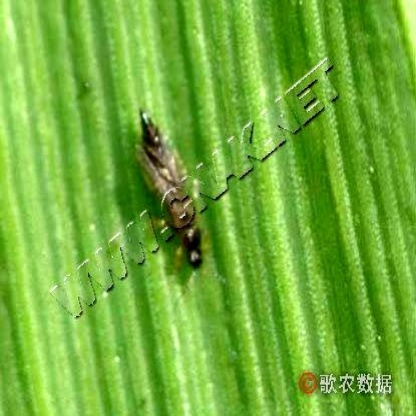
Nhãn: Bọ trĩ ( Thrips )